Sleep disorder

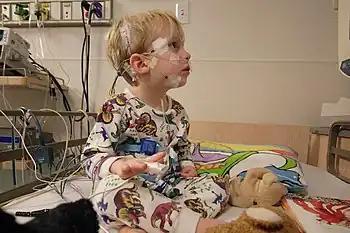
Pediatric polysomnography

A sleep disorder, or somnipathy, is a medical disorder affecting an individual's sleep patterns, sometimes impacting physical, mental, social, and emotional functioning. Polysomnography and actigraphy are tests commonly ordered for diagnosing sleep disorders.